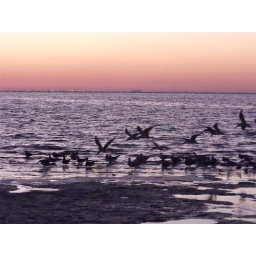
black skimmers flying over the shore birds